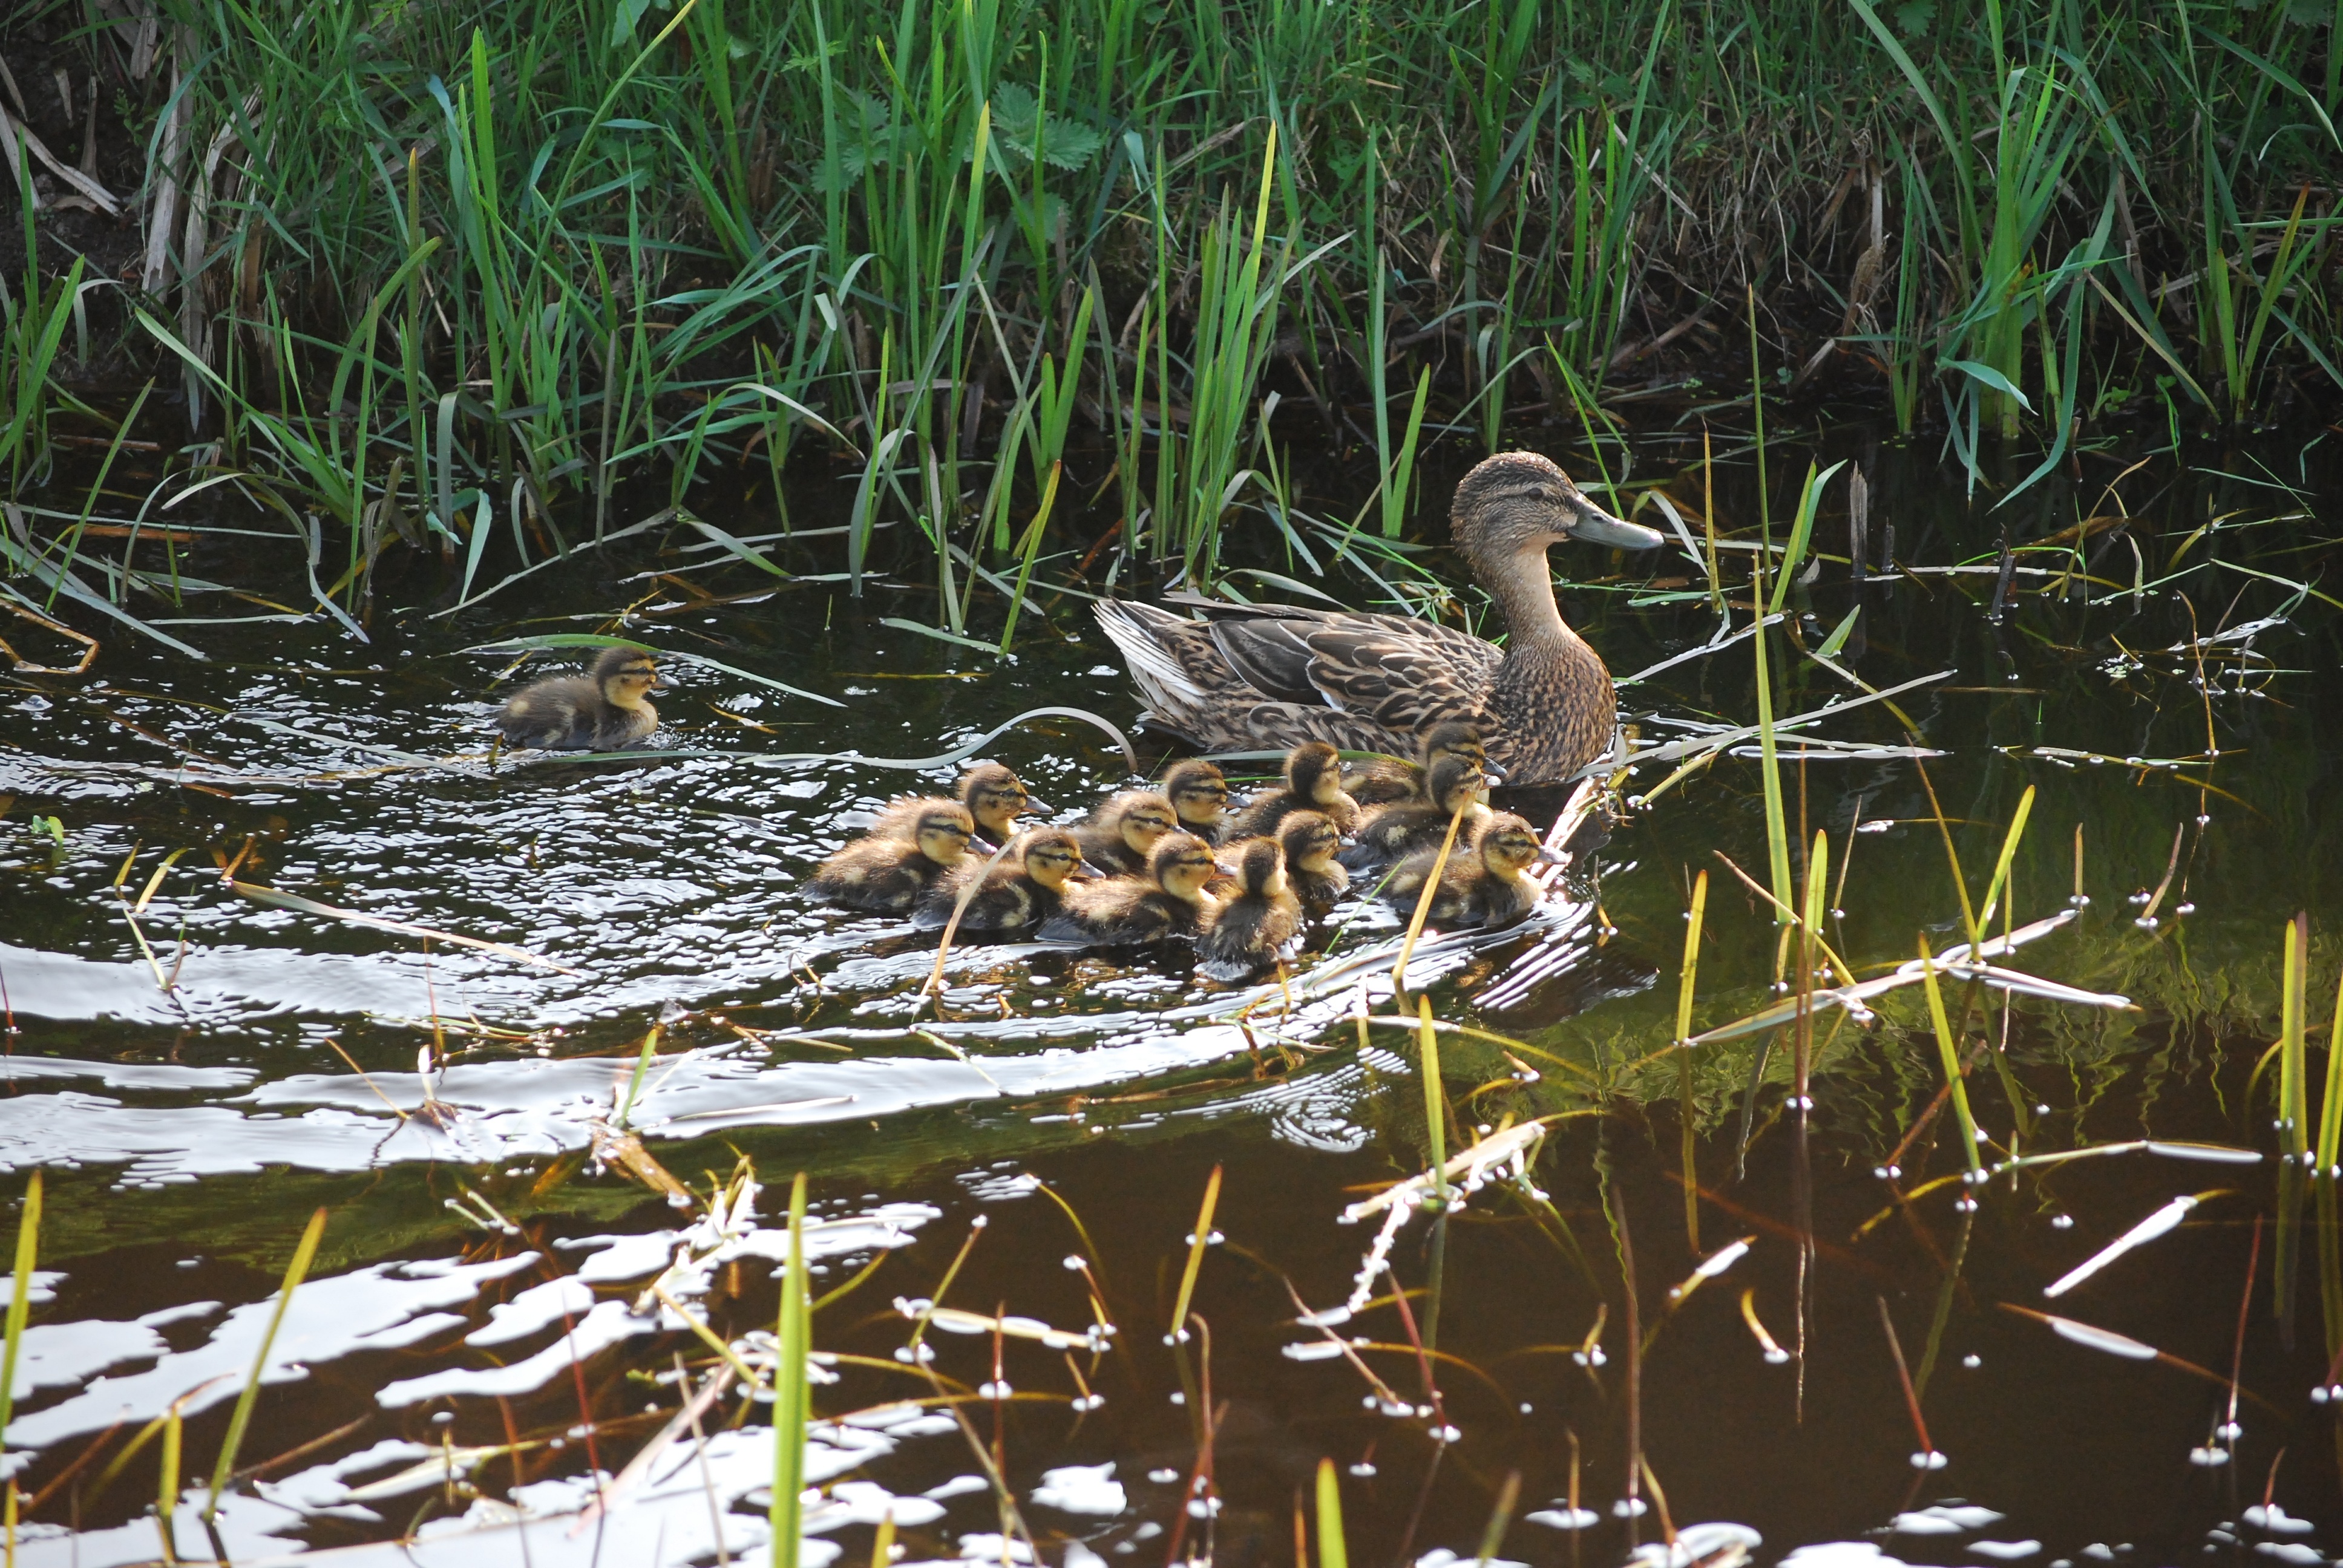
water, nature, grass, bird, animal, pond, wildlife, fauna, plumage, duck, wetland, vertebrate, waterfowl, chicks, wild bird, water bird, mallard, ducklings, snipe, shorebird, duck family, ducks geese and swans